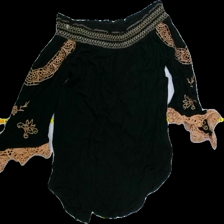
View: front
Type: Blouse
Category: Ladies
Brand: River Island
Colors: Black, Beige
Material: 100%viscose
Pattern: Lace
Cut: C-collar, Regular
Size: 34
Season: All
Trend: No trend
Stains: No
Price range: <50
Recommended usage: Export